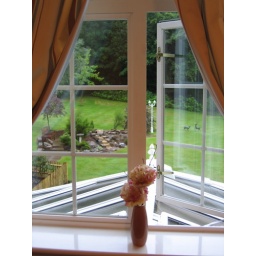
The view from our bedroom window in our luxurious accommodation in Romsey, courtesy of the wonderfully hospitable Lindsey and Sandy.